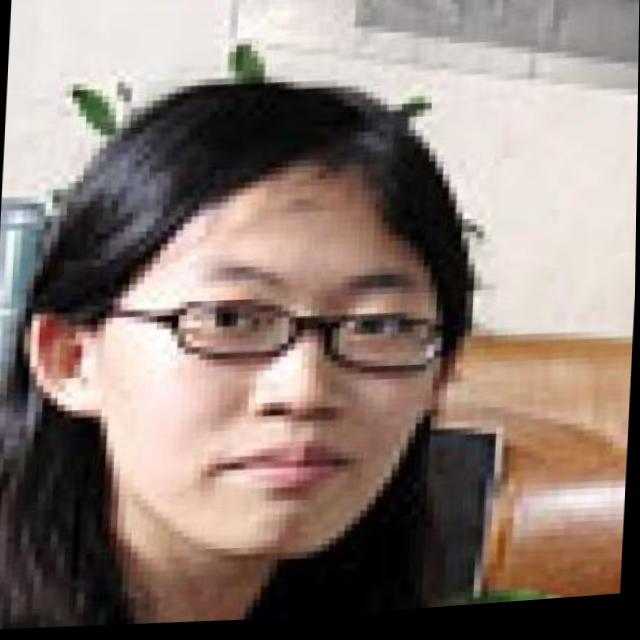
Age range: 21-44